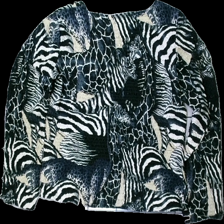
View: back
Type: Top
Category: Ladies
Brand: Cappuchini
Colors: Black, Beige, White
Material: 100% polyester
Pattern: Geometric print
Cut: Regular
Size: 42
Season: All
Damage location: middle left
Damage 2 location: middle right
Damage 3 location: bottom center
Price range: <50
Recommended usage: Reuse
Description: långärmad tröja med olika mönster över hela, flera lösa trådar